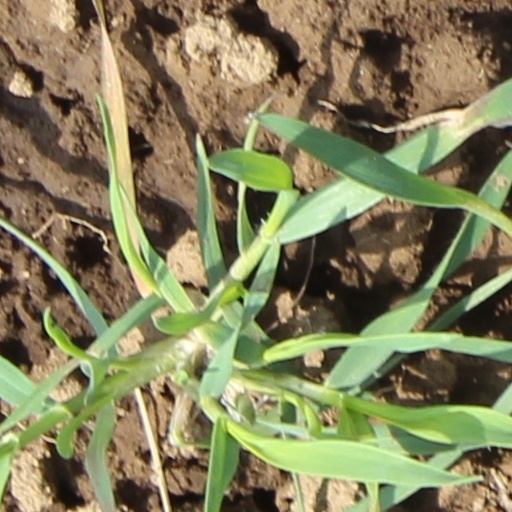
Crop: wheat